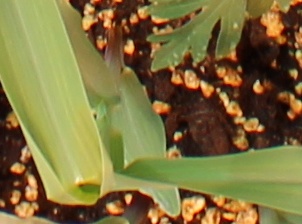
Label: Corn